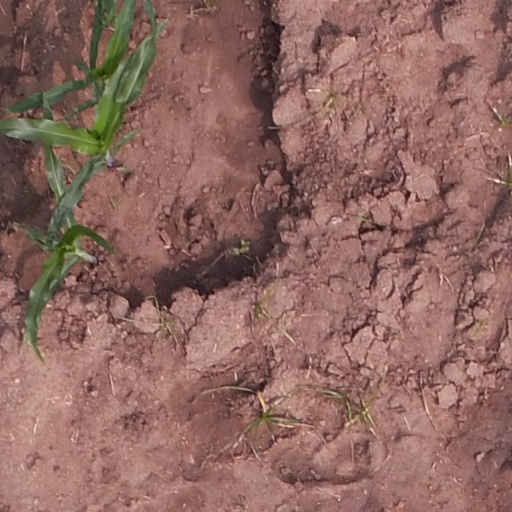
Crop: maize; corn